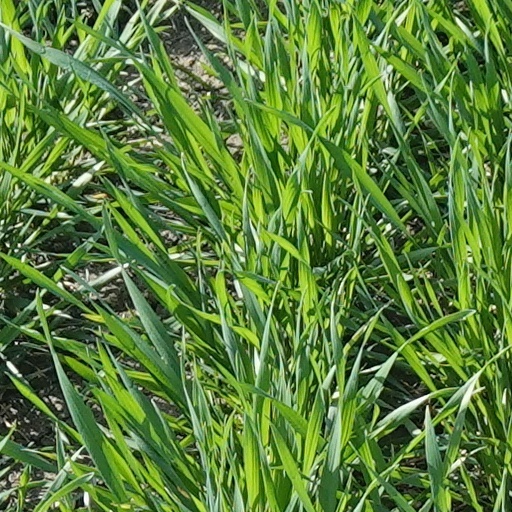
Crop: wheat